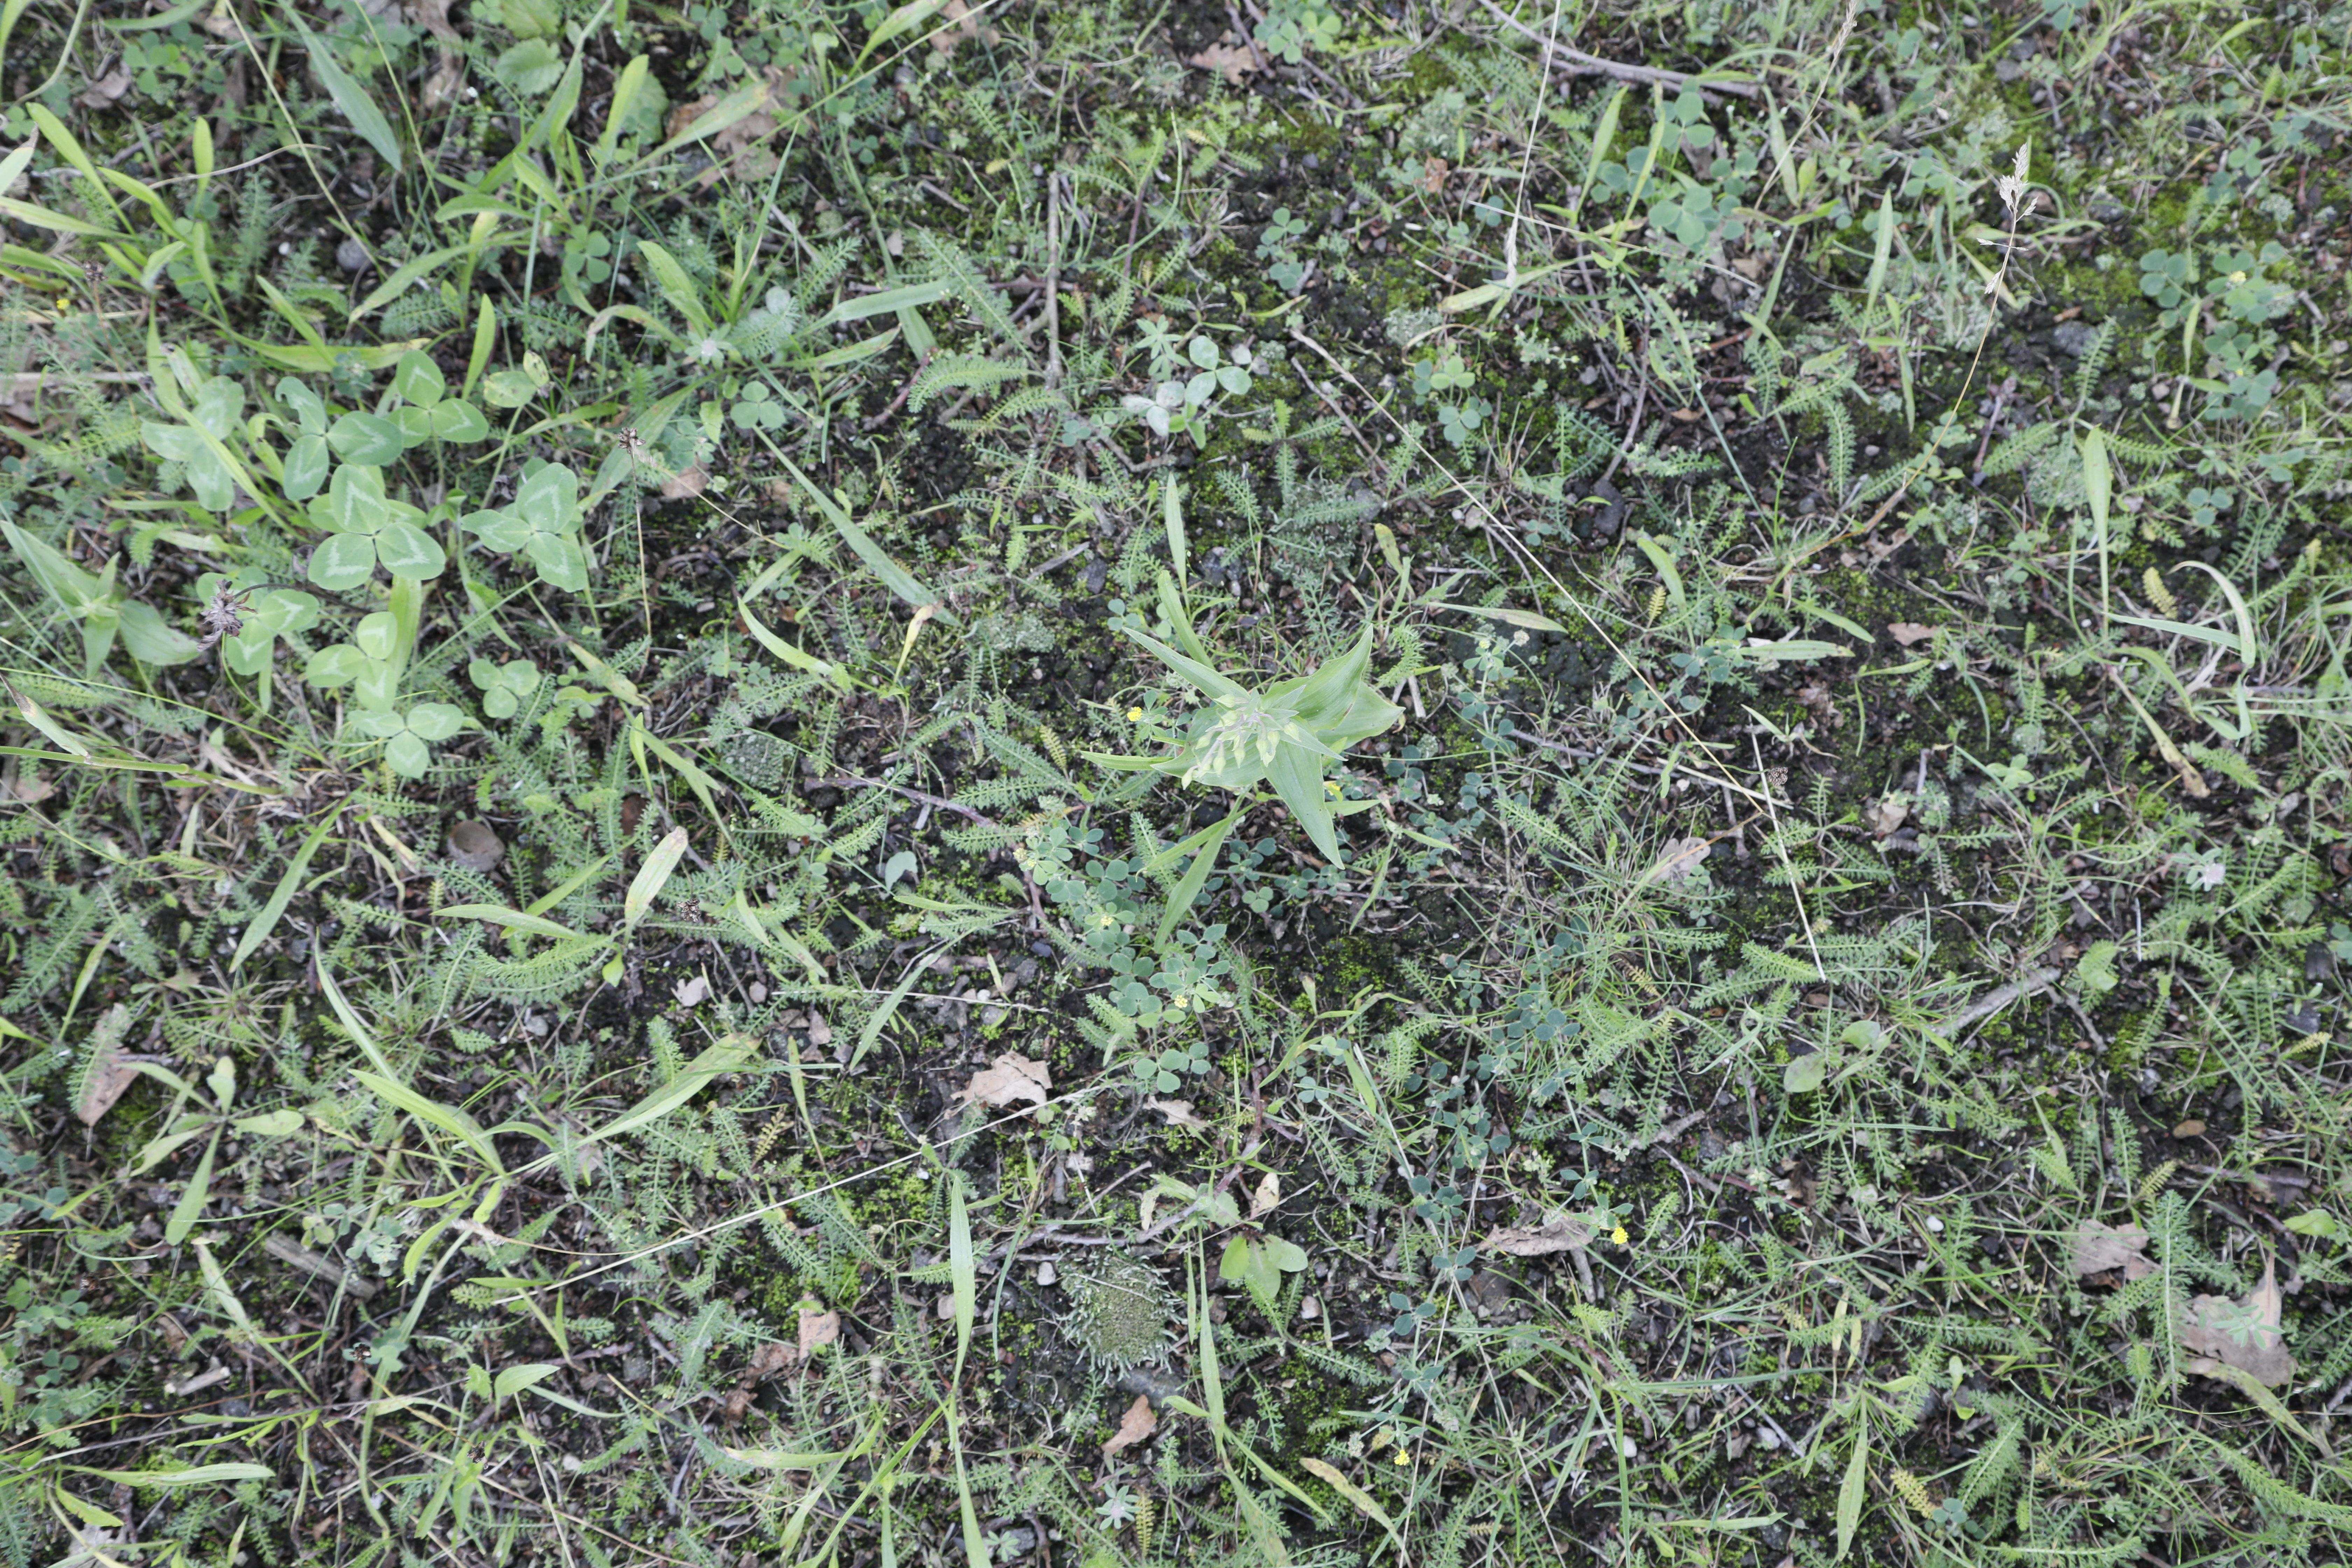
Plant species: Epipactis helleborine